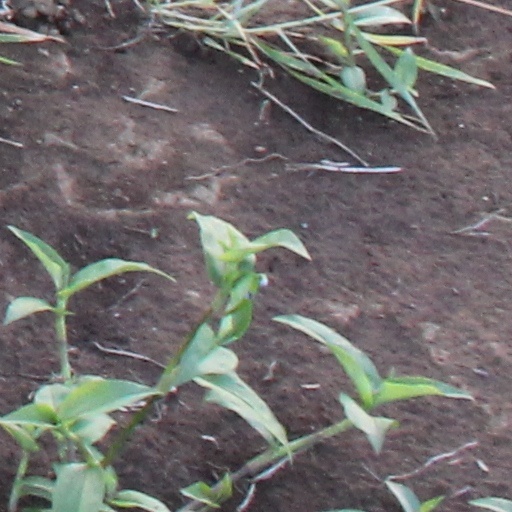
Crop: wheat